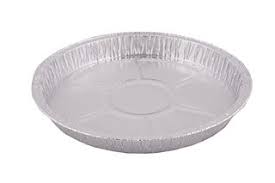
Waste category: metal